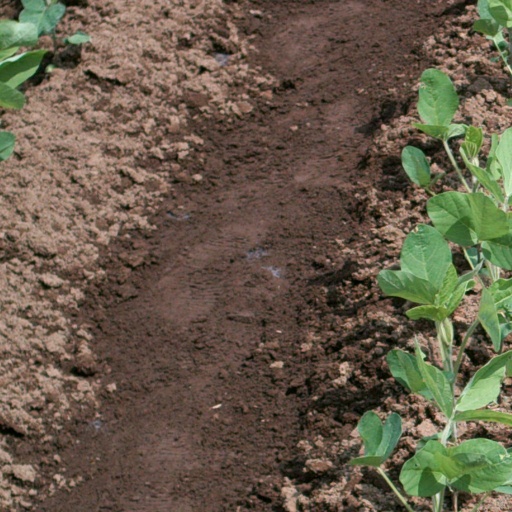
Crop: soybean